Eddie Holbrook

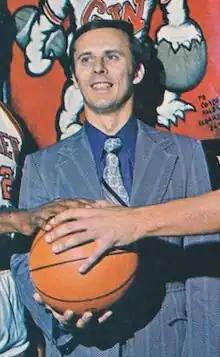
Holbrook in 1971

Eddie Holbrook is an American former college men's basketball head coach. He is best known for his tenure at Gardner–Webb University between 1964 and 1978. He was hired to coach Gardner-Webb when he was just 24-years old, and during his 14-year career there he compiled an overall record of 344 wins to just 67 losses. Holbrook was the coach when the team transitioned from a junior college program to an NAIA school (beginning in 1969). In his first five years, Holbrook's teams won four conference titles, and two regional titles in 1968–'69 while earning an invitation to play in the National Junior College Athletic Association championship tournament in Hutchinson, Kansas (a first for any GW team). Eight of his players became All-Americans while five of them went onto careers in the National Basketball Association. In 1973–'74, Holbrook's Runnin' Bulldogs won 23 straight games before losing in the NAIA post-season tournament to West Georgia 116–101. to By the end of his time at Gardner–Webb he had led the Runnin' Bulldogs to seven 20-win seasons and an additional four 30-win seasons. Of his 14 teams, 12 finished the season with national top-10 rankings. In February 2015, the school renamed their home basketball court the "Eddie Holbrook Court." While coaching GW, Holbrook earned eight coach of the year honors, and her earned the reputation of creating players who embodied mental and physical fortitude. He took two of his teams to the NAIA National Post-Season Tournament including a final four appearance in 1972 (the school's first year with senior college status), and the 1971–'72 Runnin' Bulldogs averaged 104.3 points per game during that season. In 1976–'77 season, Holbrook's squad scored over 100 points eighteen times.